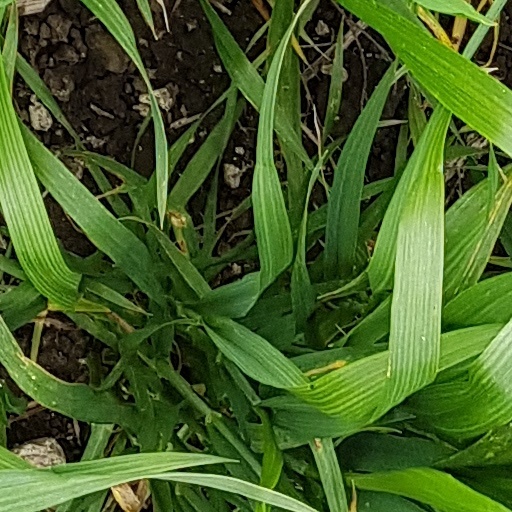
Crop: wheat